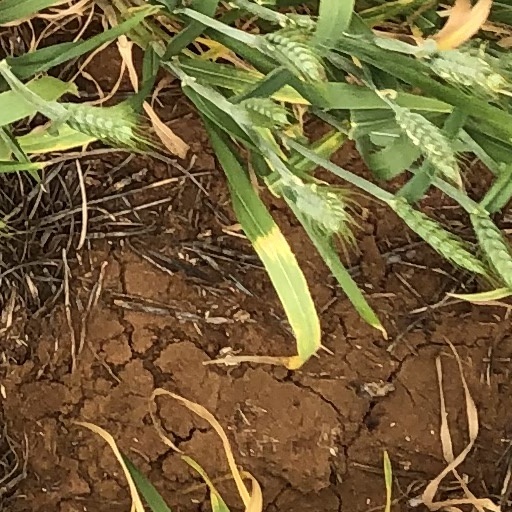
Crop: wheat